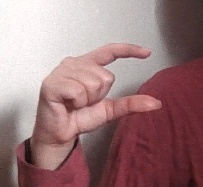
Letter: dal